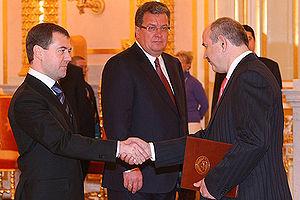
Vadim Vladimirovitch Brovtsev est un entrepreneur et homme politique russe et sud-ossète qui sert comme conseiller municipal d'Oziorsk en Russie, Premier ministre de la république séparatiste et non reconnue d'Ossétie du Sud puis président par intérim de celle-ci. Un homme avec un passé obscur et criminel, il atteint le pouvoir en Ossétie du Sud après y être envoyé par la Russie pour l'administrer, un an après la reconnaissance de la république par le Kremlin.